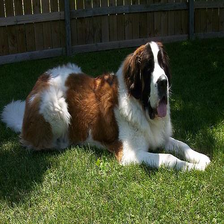
Species: dog
Breed: saint bernard